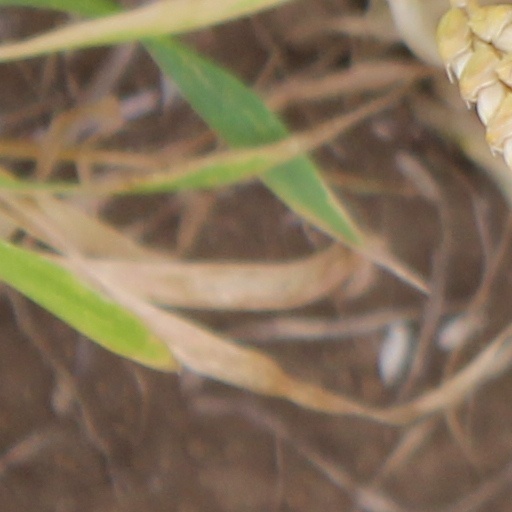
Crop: wheat